Fakenham Magna

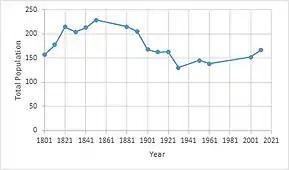

According to the 2011 Census, there were 74 males and 93 females living in the parish. The total population graph for Fakenham Magna shows that there has been a fluctuation in numbers since 1801, however the 2011 Census illustrates that there has been an increase of only ten people since the first recorded Census. The population had its peak in 1851 where it reached 229 people, but this was followed by a gradual decline until 1931 where the total population was reduced to just 130. The numbers have been gradually growing since (with the exception of 1961) ultimately leading to the most recently recorded population of 167.